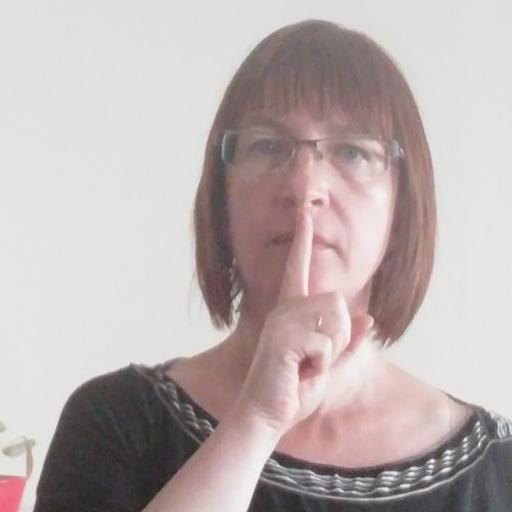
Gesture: mute